Maegan Rosa

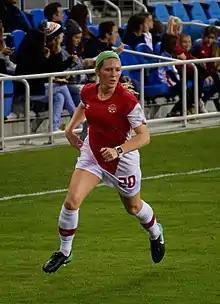

Maegan Lynn Rosa (born February 19, 1992) is an American-born Canadian professional soccer player.